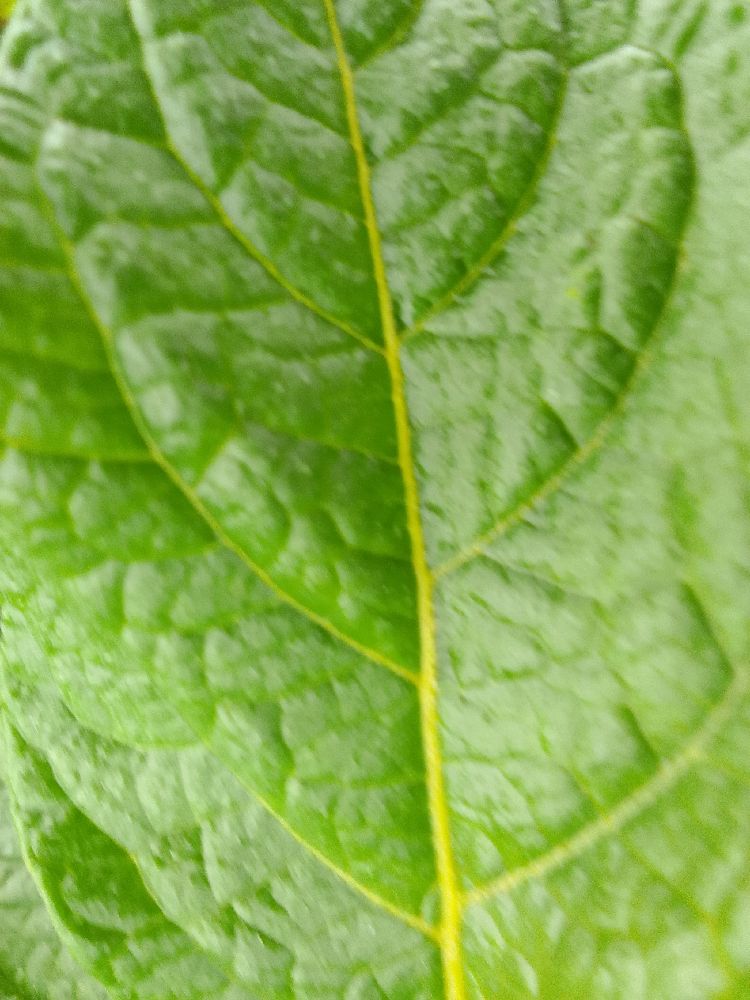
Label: Healthy